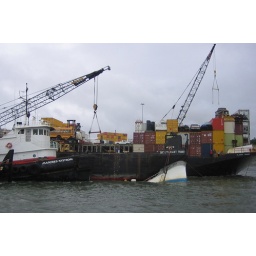
The anchor drug on a boat with a sleeping crew and the boat went under a barge.